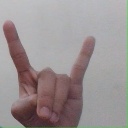
अक्षर: श